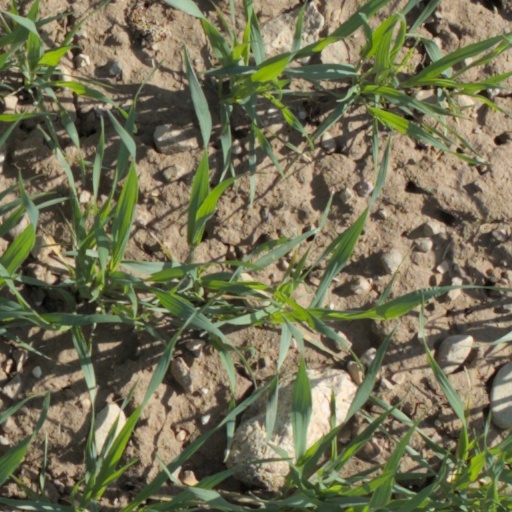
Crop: wheat